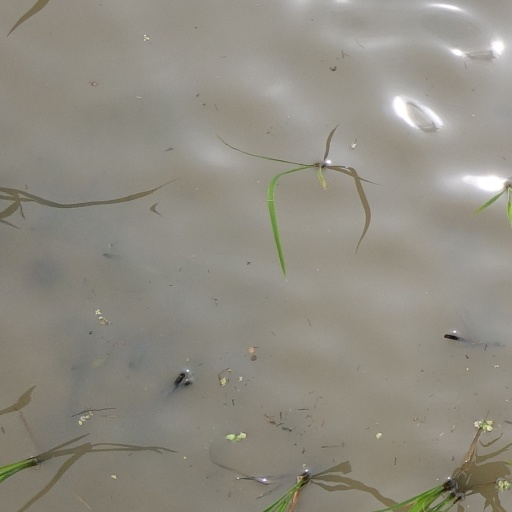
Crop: rice